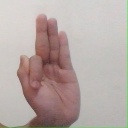
अक्षर: फ